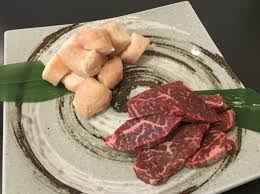
Waste category: biological